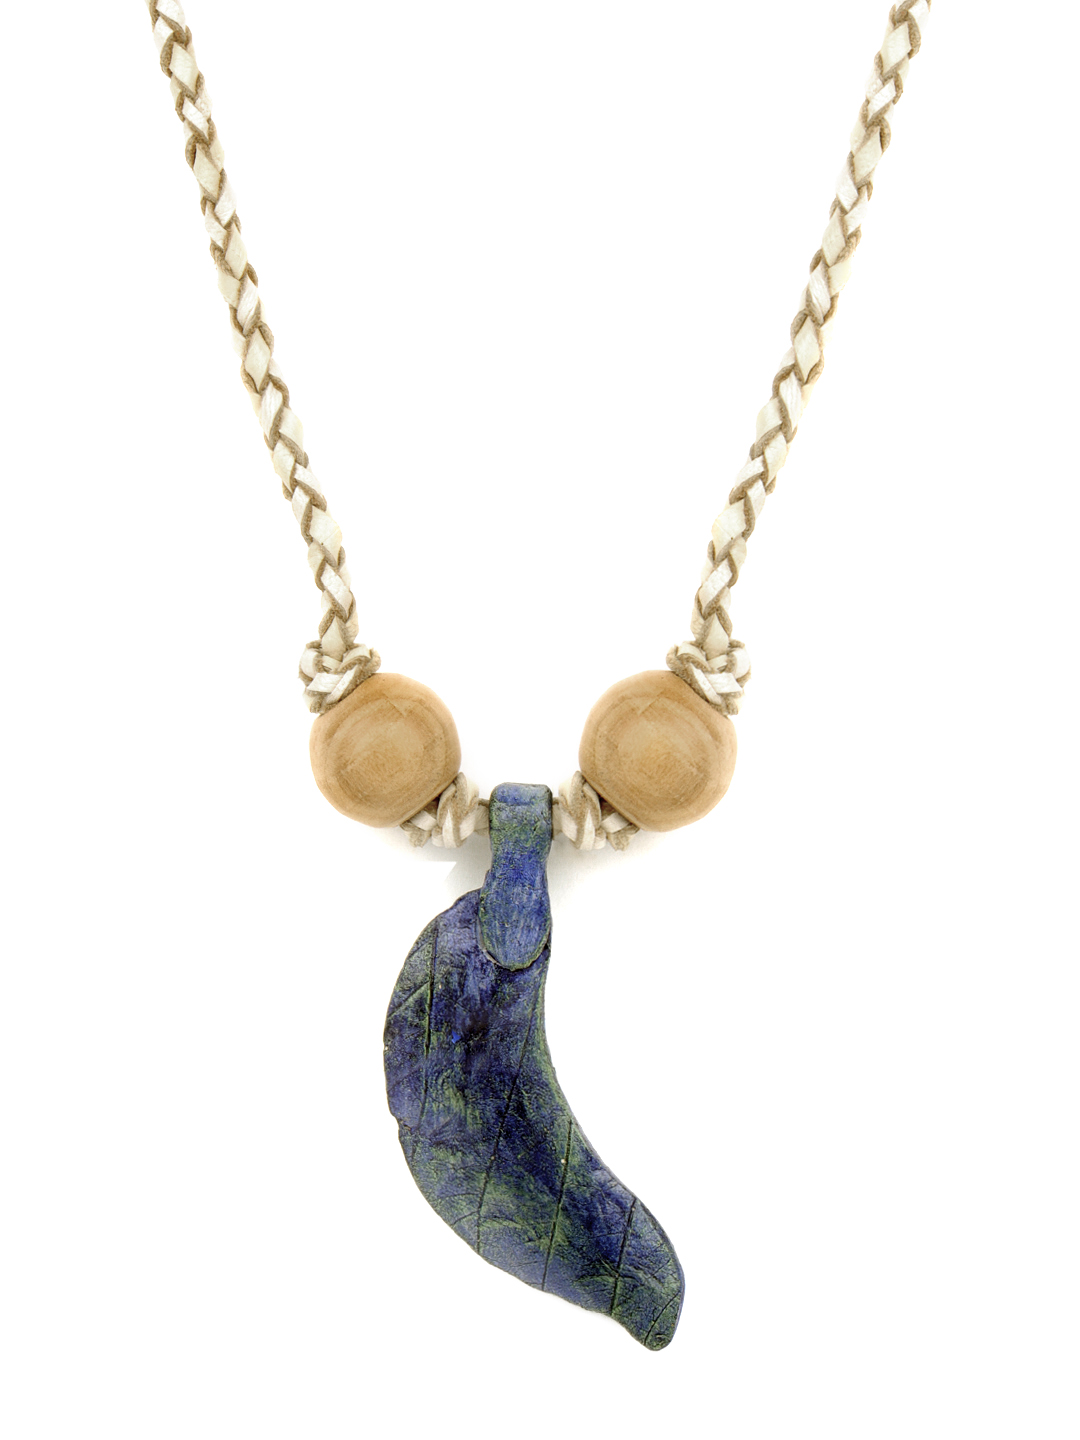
Fabindia Blue & Off-White Necklace
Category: Accessories / Jewellery / Necklace and Chains
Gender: Women
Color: Blue
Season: Winter 2016
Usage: Ethnic